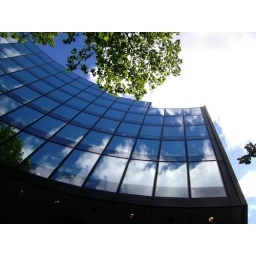
sky against glass